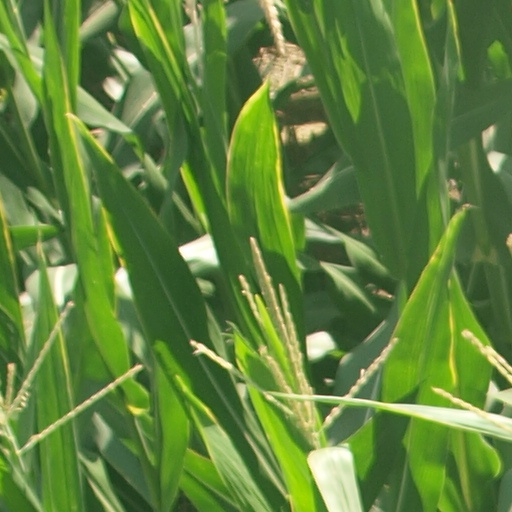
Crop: maize; corn